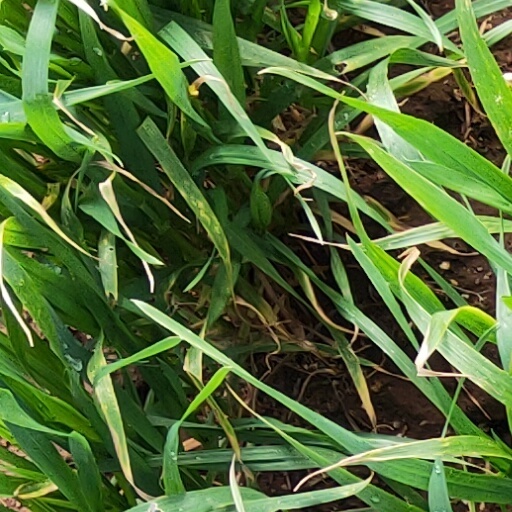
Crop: wheat